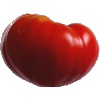
Label: Tomato 3